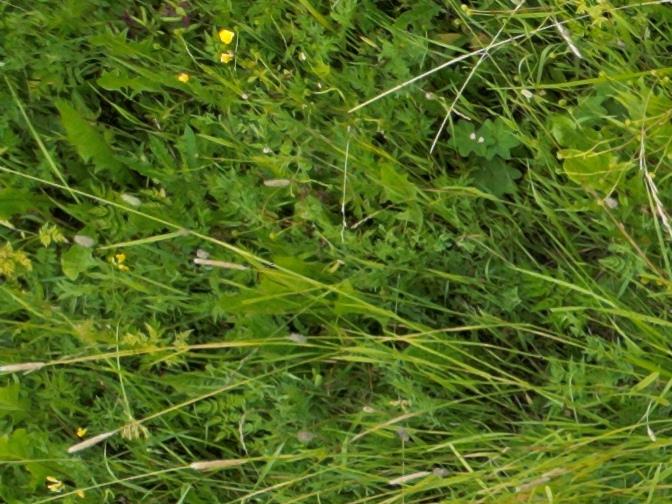
Flowers visible: yarrow flowers